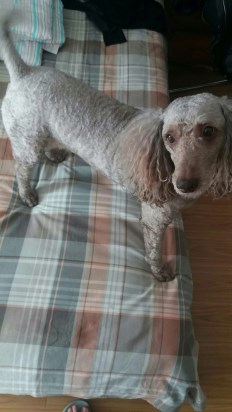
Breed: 2925-n000114-toy_poodle